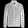
Label: Coat